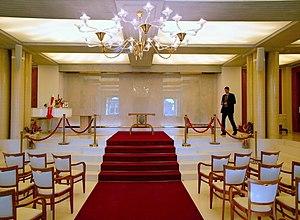
La Maison Rangherka, également appelée Vršovický zámeček, est une ancienne fabrique de soie, aujourd'hui un bâtiment représentatif du style néo-Renaissance du XIXe siècle située à Vršovice, à Prague, en République tchèque. Elle est nommée d'après son premier propriétaire, Giuseppe Rangheri. Le bâtiment est un monument culturel protégé par l'État.